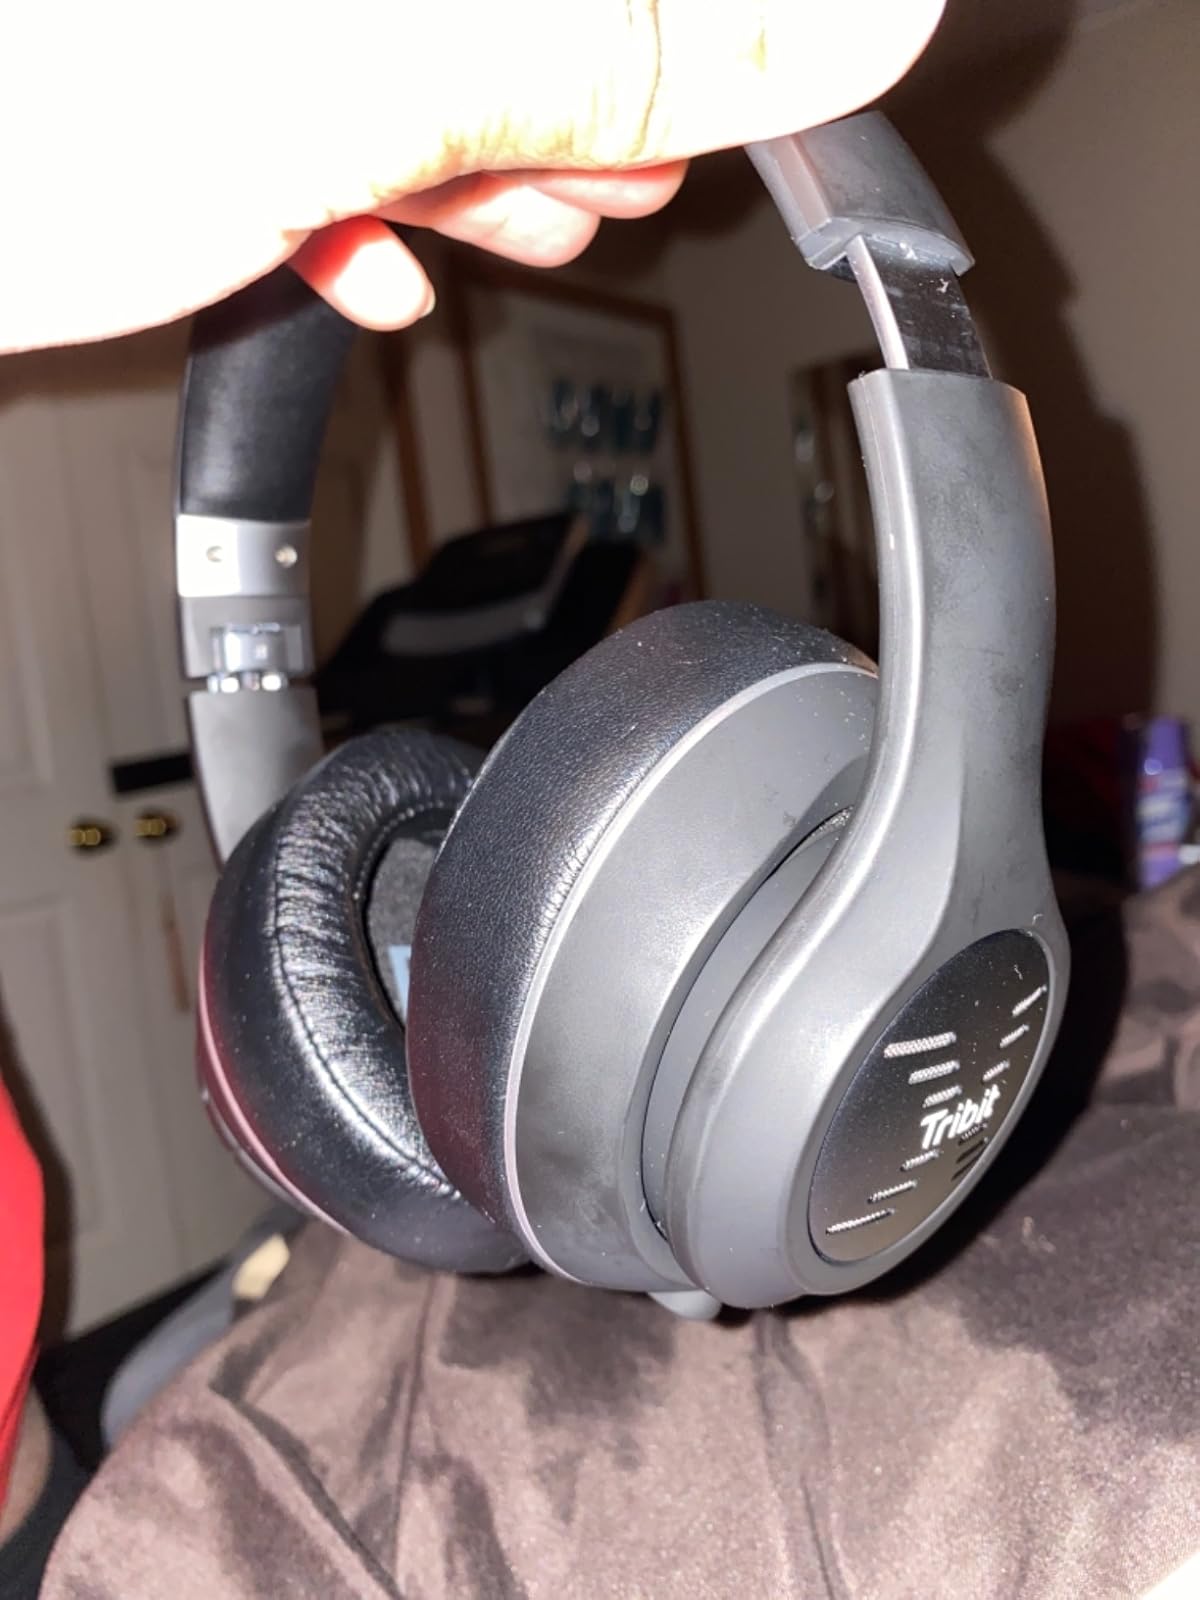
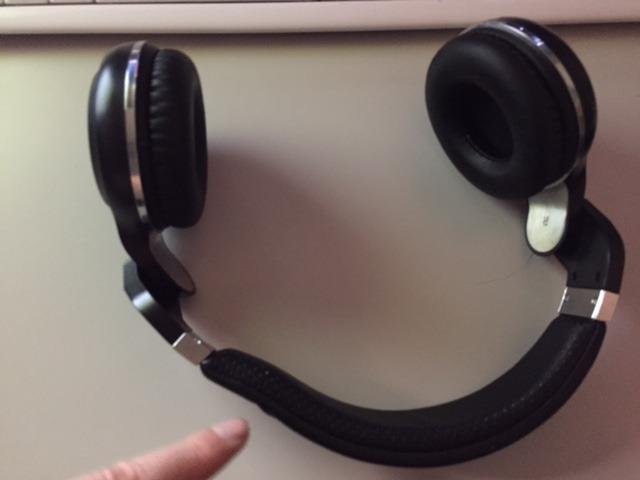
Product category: headphones
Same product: no